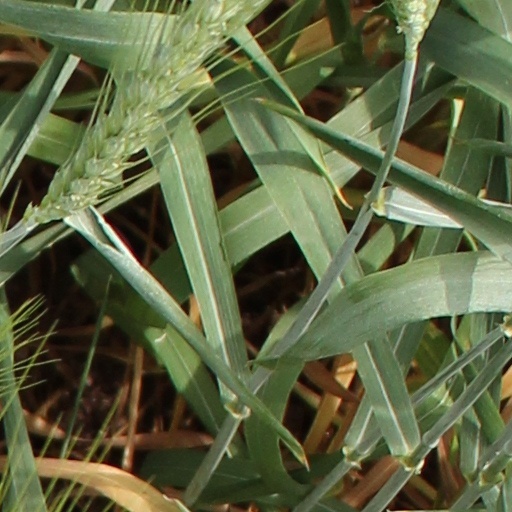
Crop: wheat